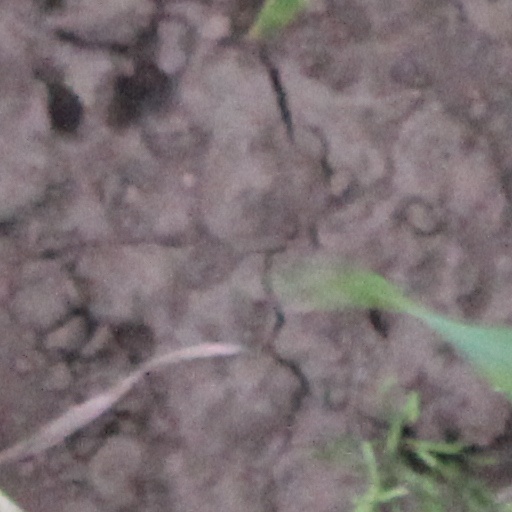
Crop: wheat